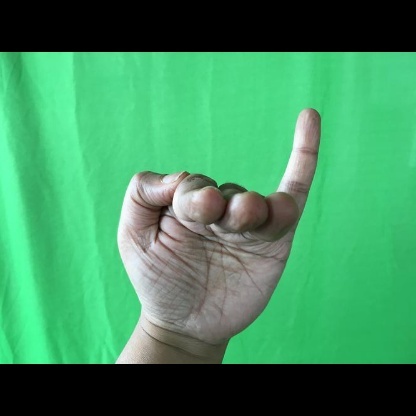
Mudra: Hamsapaksha